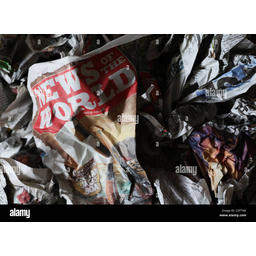
Label: paper